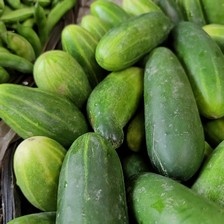
Label: cucumber